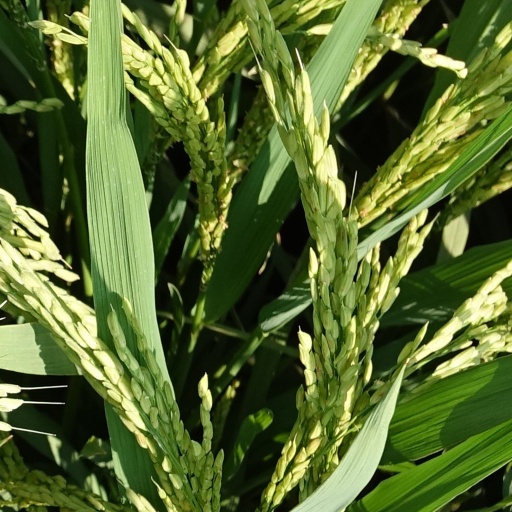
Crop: rice